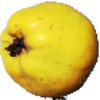
Label: quince